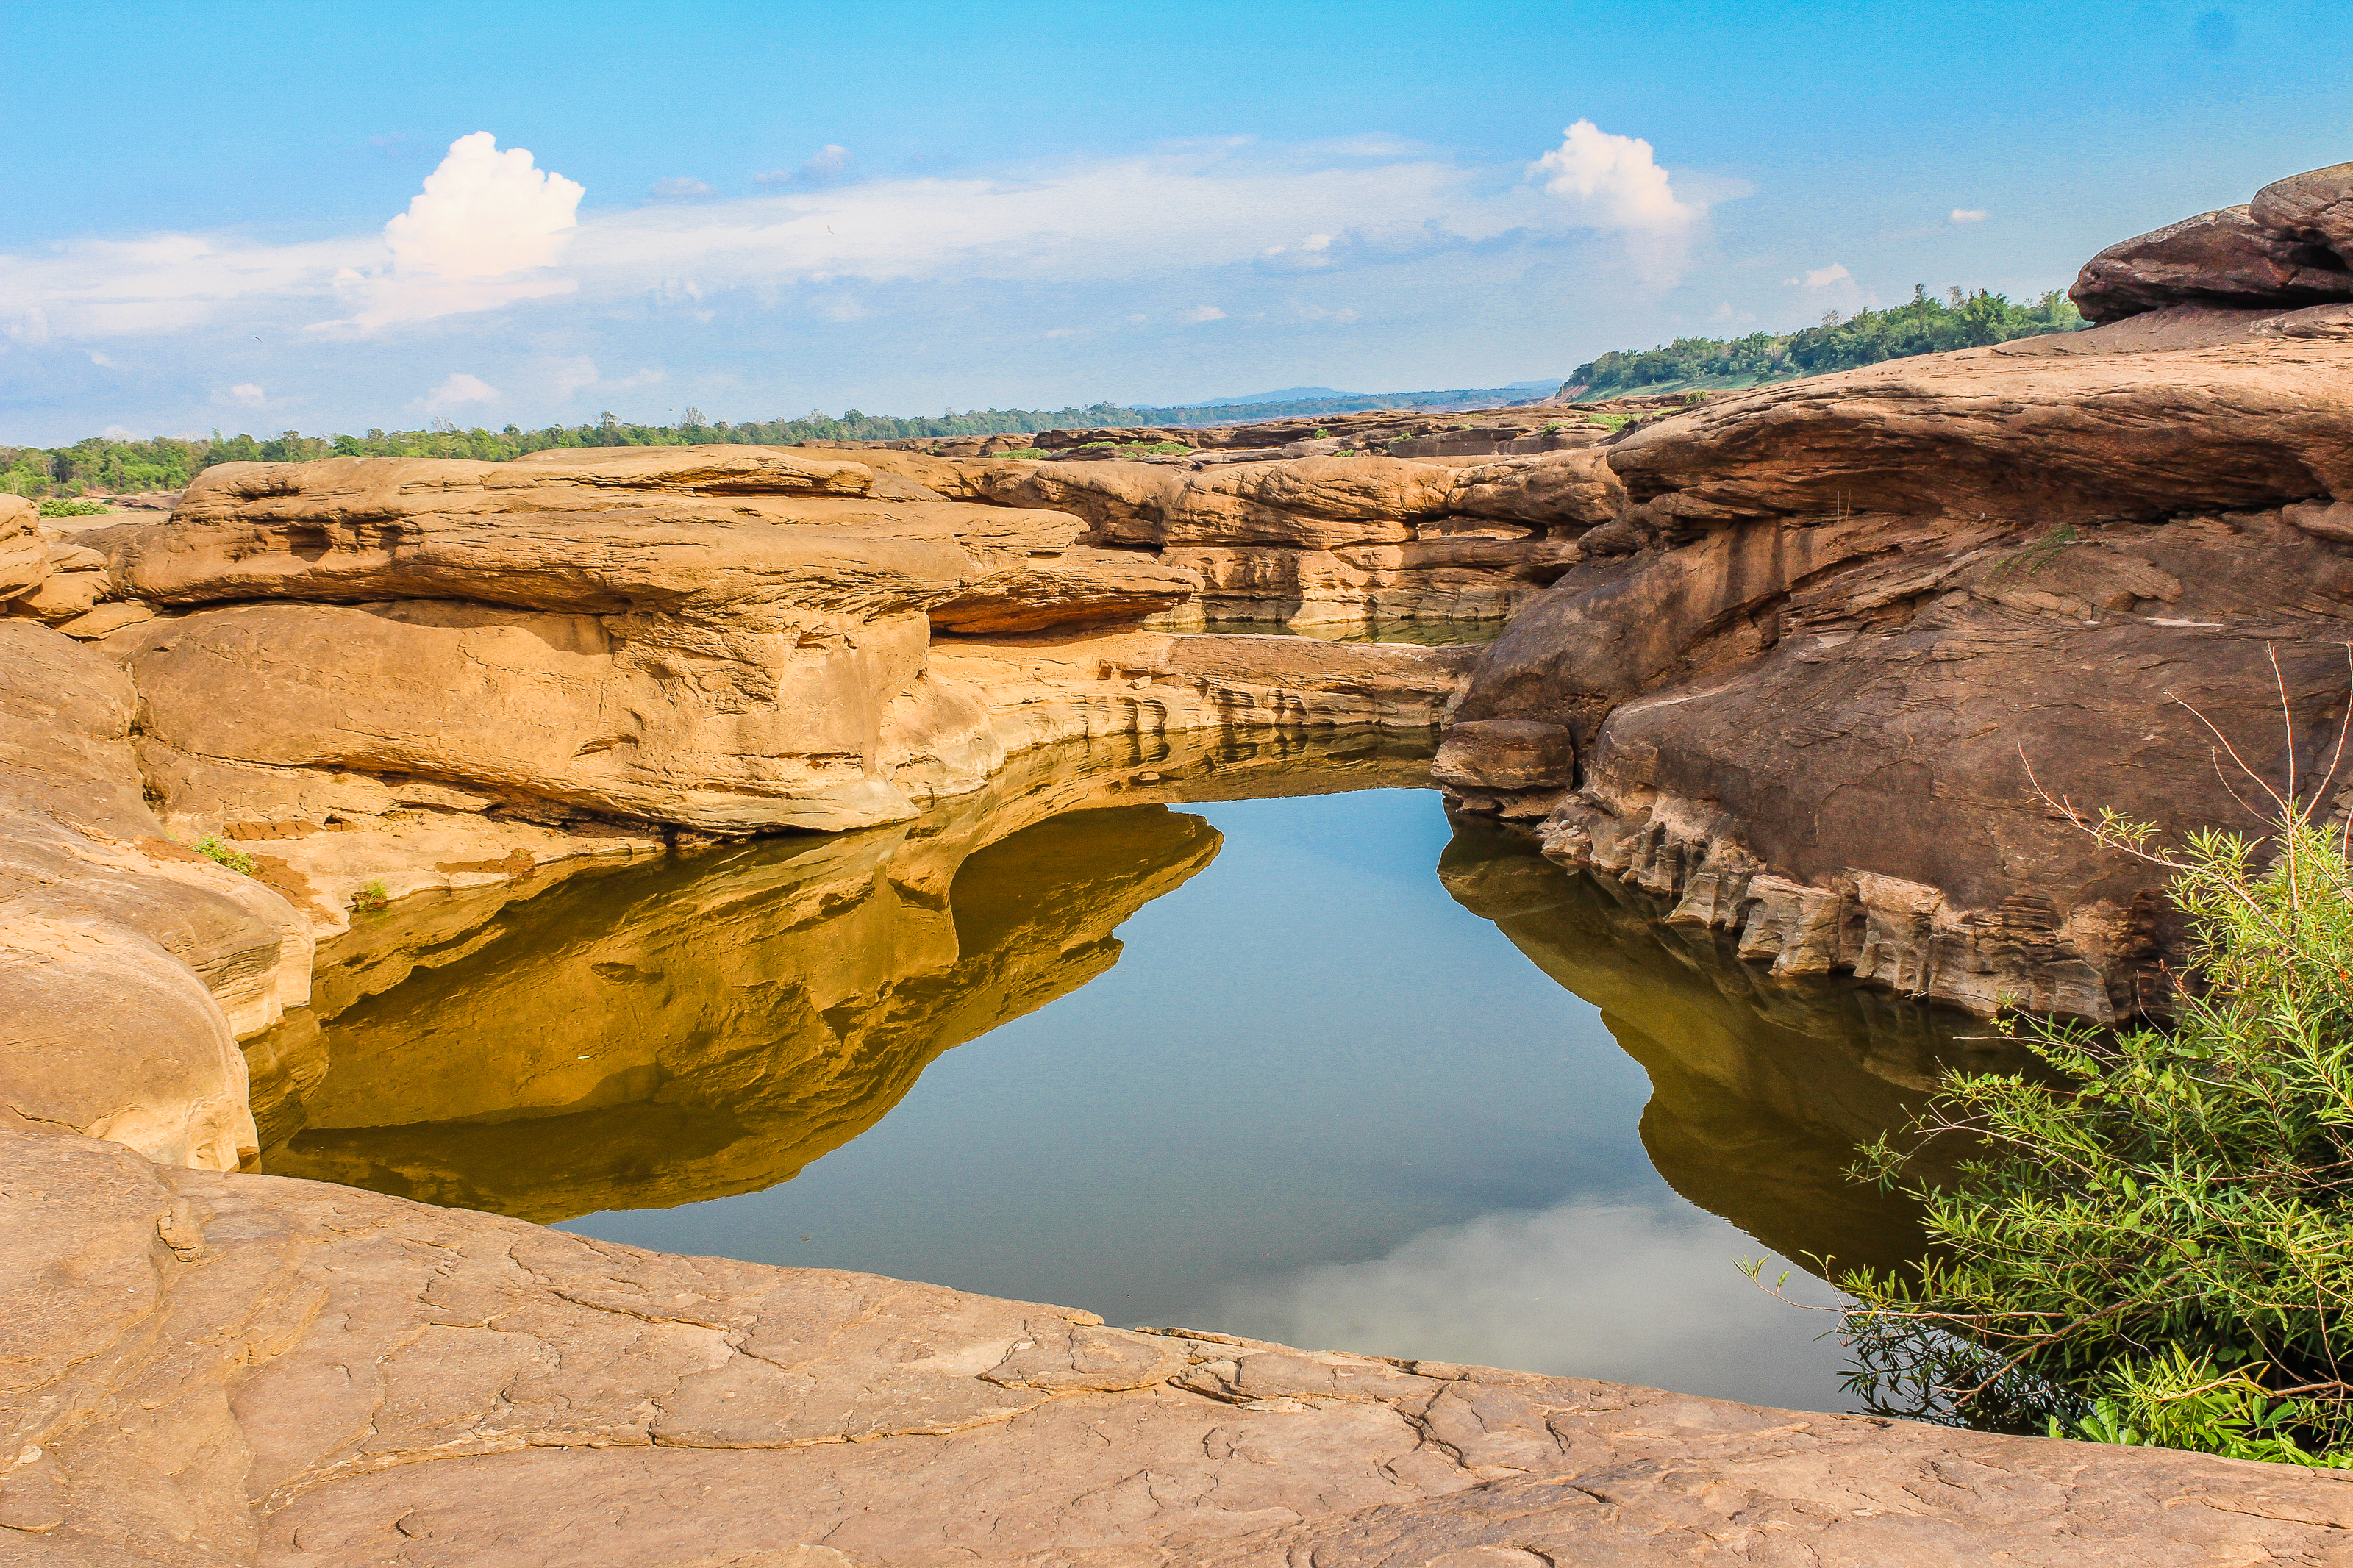
big, scenery, scenic, summer, rock, tourist, amazing, beautiful, mountain, view, dao, trip, world, thailand, layers, national, hat, huge, wonder, day, park, sky, nature, asia, grand, water, structure, stone, outdoor, canyon, valley, river, desert, travel, colorful, landscape, formation, natural landscape, natural arch, water resources, geology, watercourse, reflection, national park, badlands, outcrop, bank, lake, erosion, cliff, wadi, state park, reservoir, arch, sea, escarpment, terrain